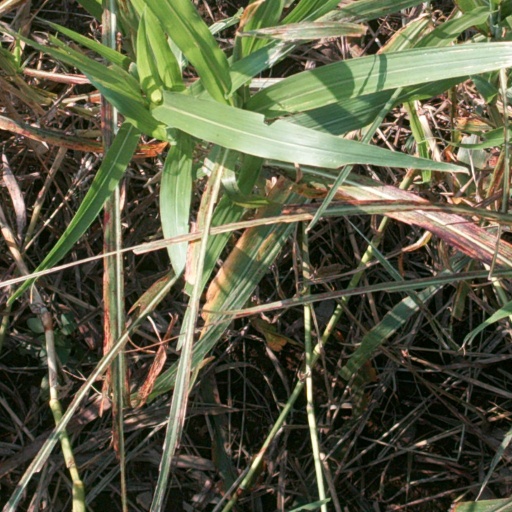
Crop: sorghum